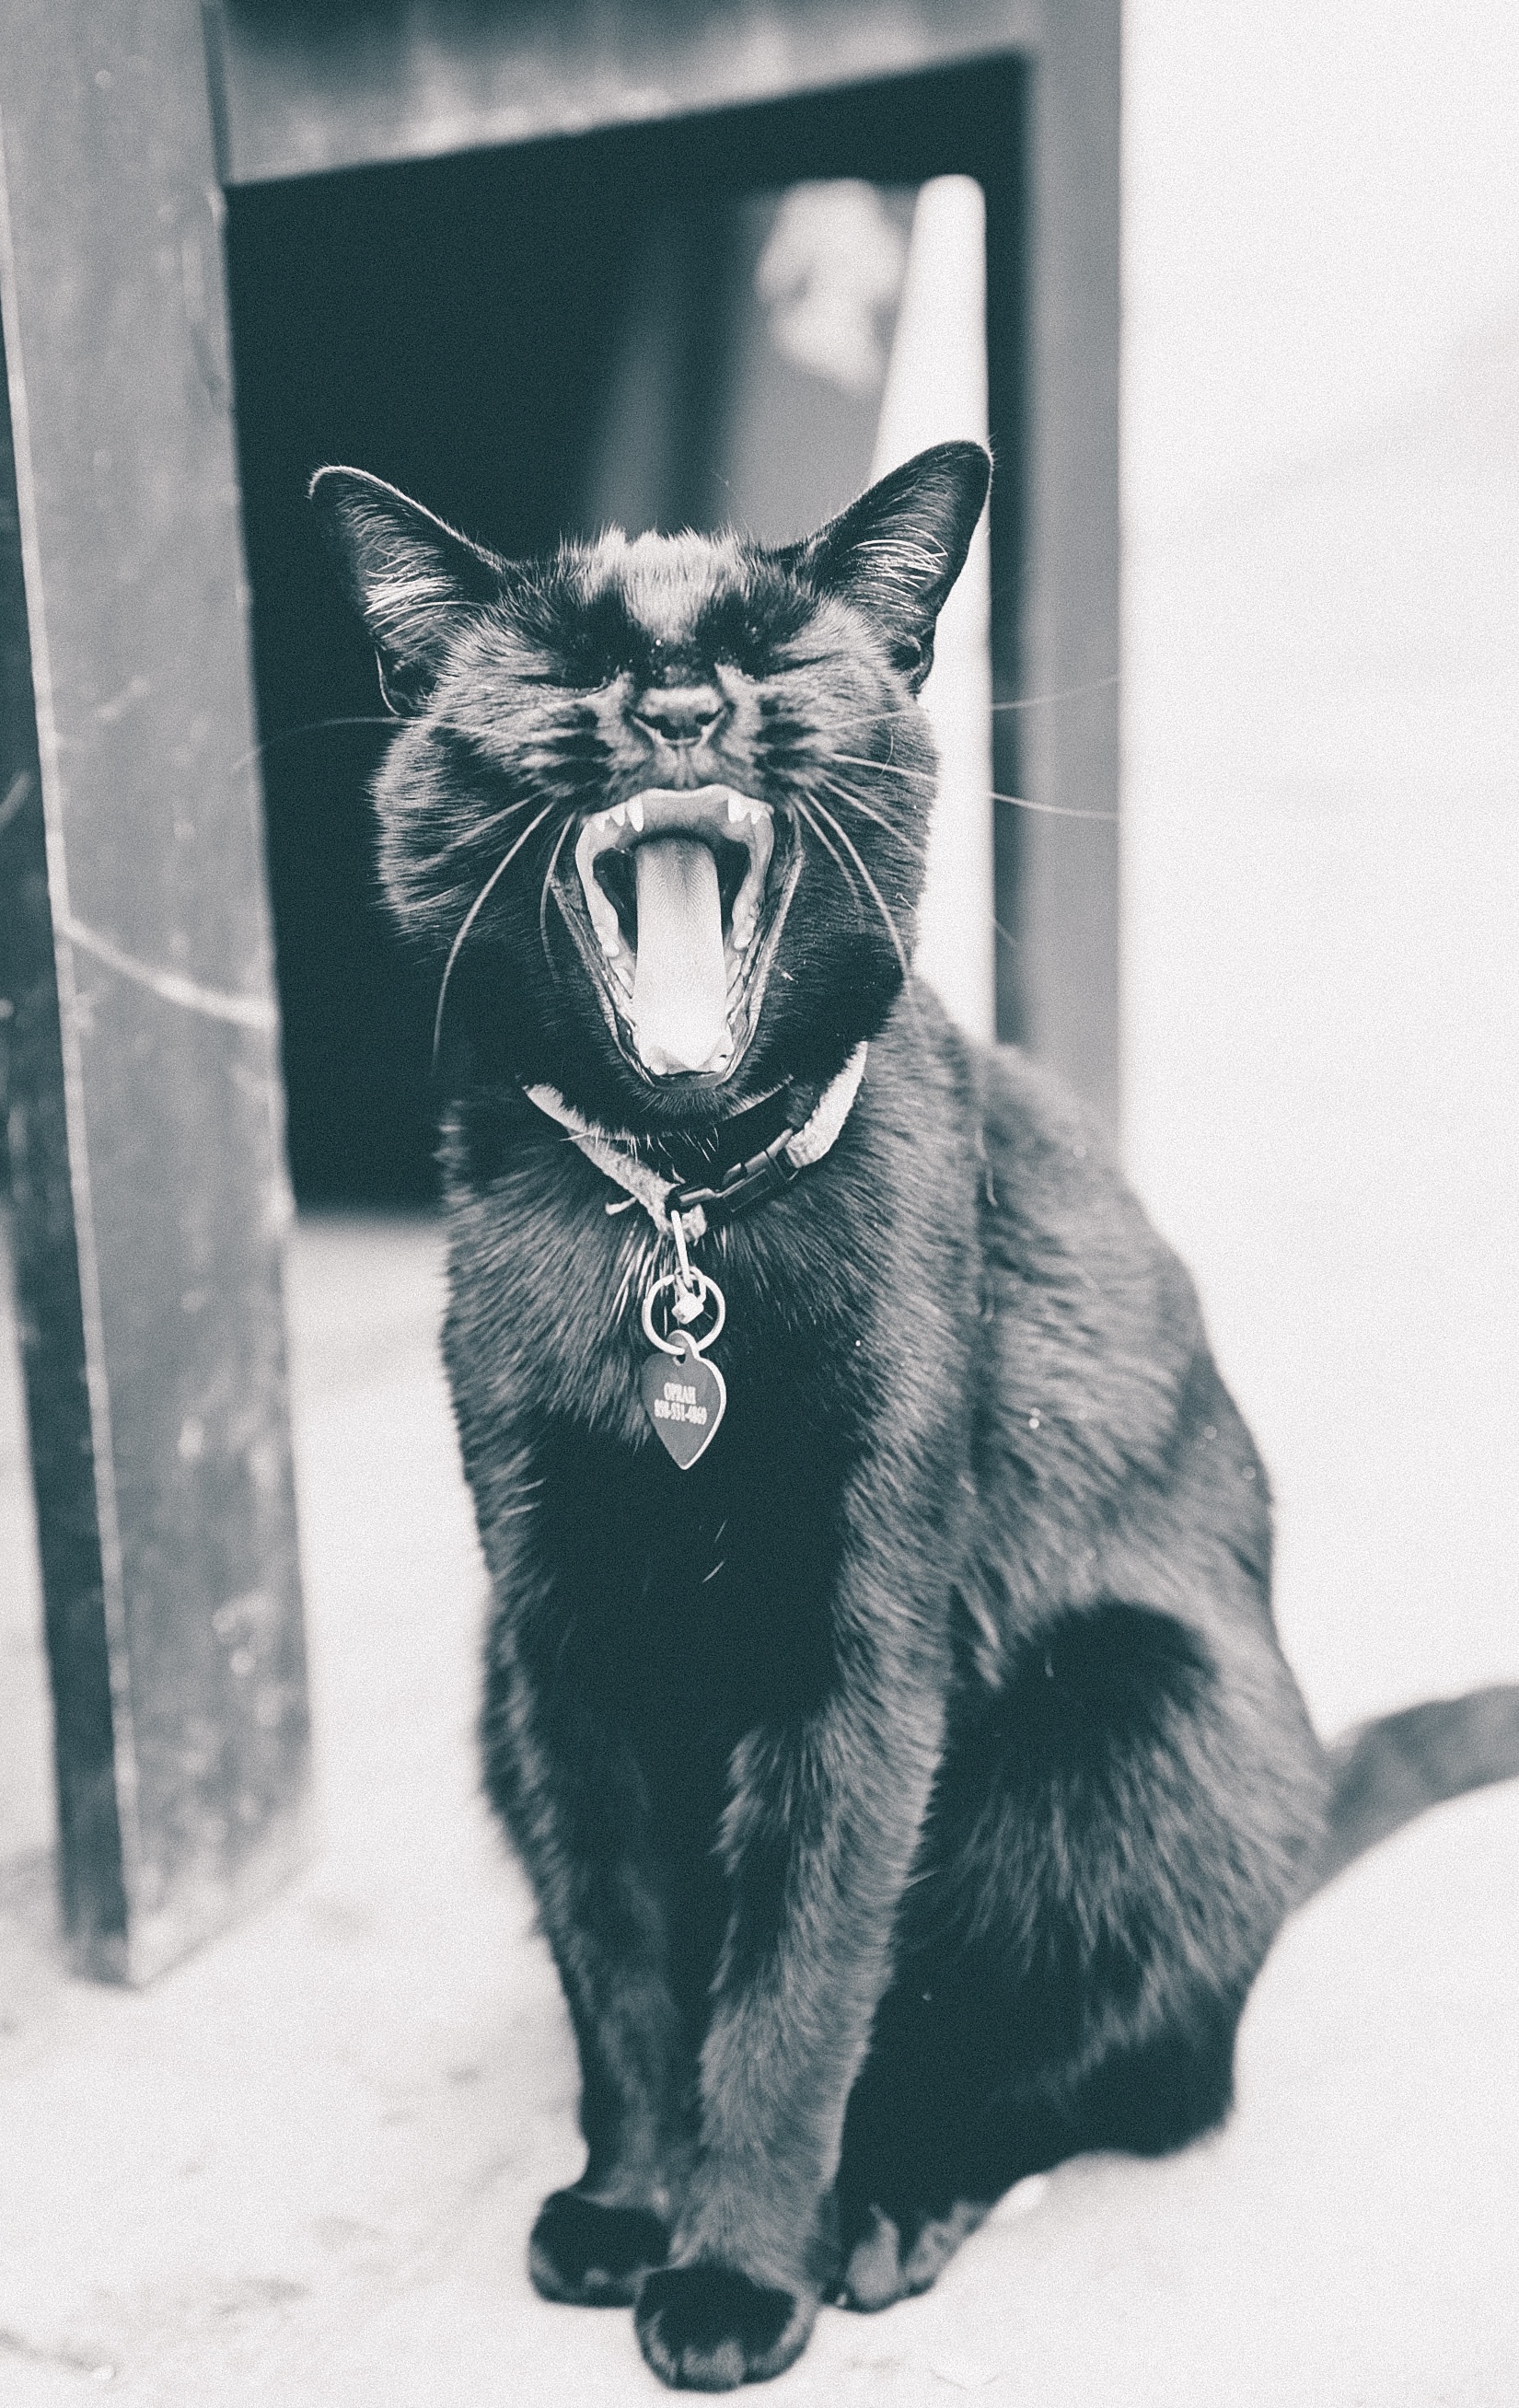
snow, black and white, hair, white, animal, cute, looking, wildlife, pet, fur, portrait, kitten, cat, mammal, black cat, black, monochrome, nose, whiskers, grey, eye, little, vertebrate, domestic, monochrome photography, small to medium sized cats, cat like mammal